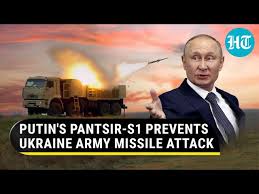
Label: Air Defense